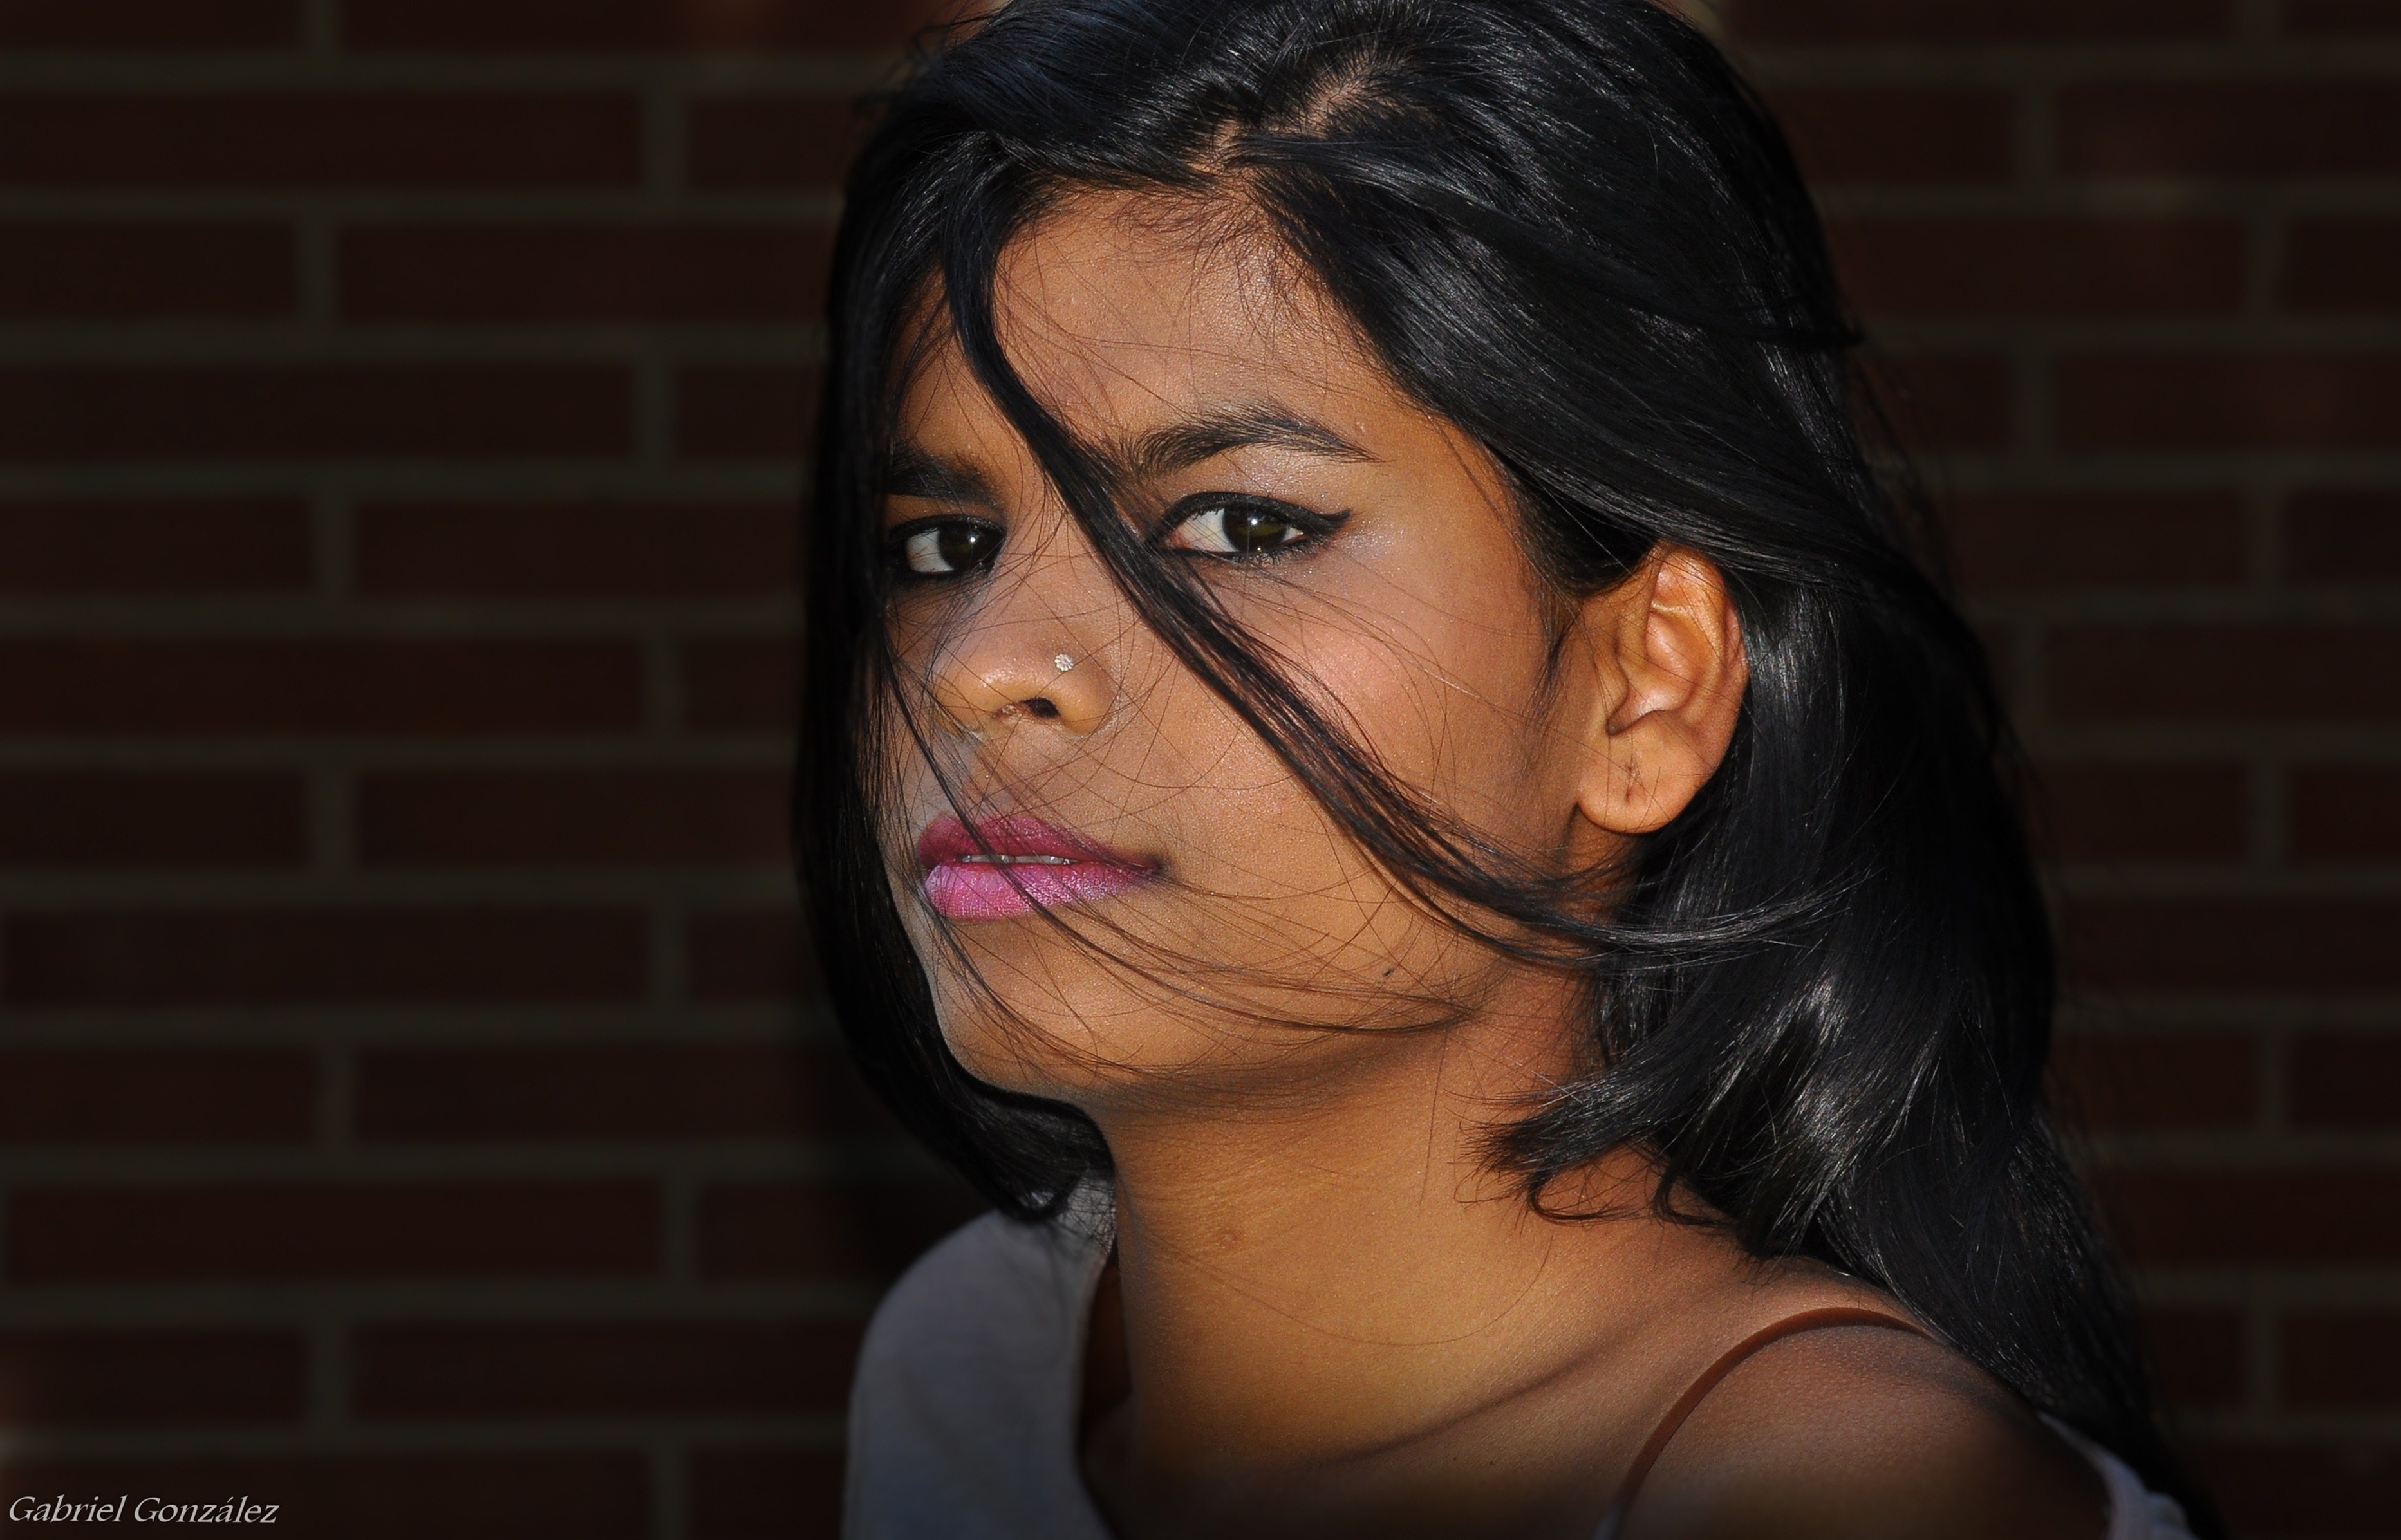
person, girl, woman, hair, photography, portrait, model, black, lady, facial expression, hairstyle, smile, mouth, close up, human body, black hair, face, nose, eye, head, photograph, skin, beauty, organ, retratos, nikond90, ggl1, gaby1, sigma50500mm, 50500, gphoto, xelodegalicia, sunita, abdomen, gabrielcoru a, photo shoot, brown hair, portrait photography